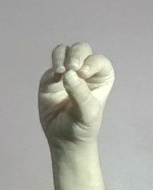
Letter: ha